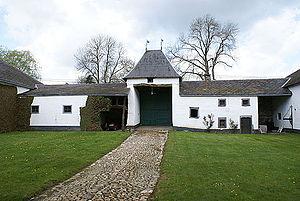
angle sud cour intérieure chateau de steinbach